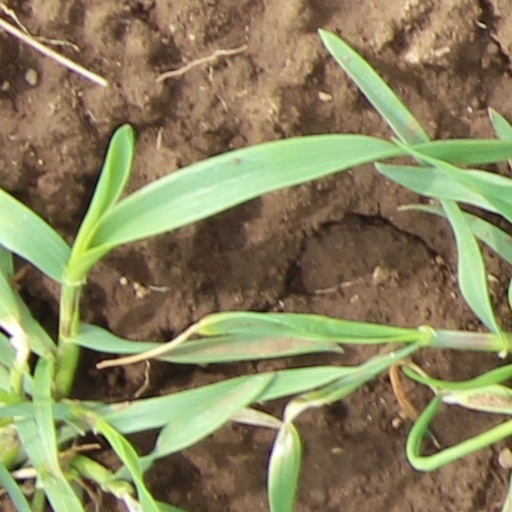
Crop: wheat